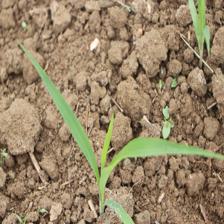
Label: Sorghum